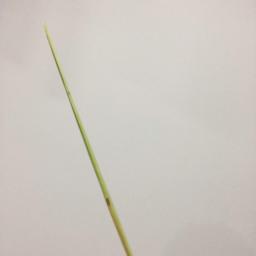
Label: Rice___Leaf_Blast